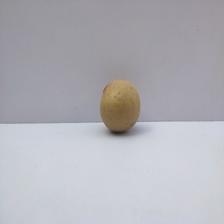
Size: Small